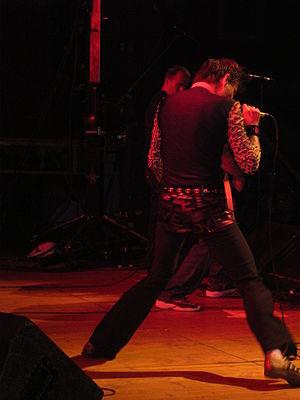
Didier Wampas, chanteur du groupe Les Wampas, pendant un concert à Chambéry (France) le 6 août 2004.
Les Wampas sont un groupe de rock alternatif et punk rock français, originaire de la région parisienne. Formé en 1983, le groupe repose essentiellement sur le chanteur Didier Wampas. La composition qui a beaucoup évolué depuis leurs débuts, comprend actuellement Jean-Michel Lejoux, Effello, Nicolas Schauer et Tony Truant.